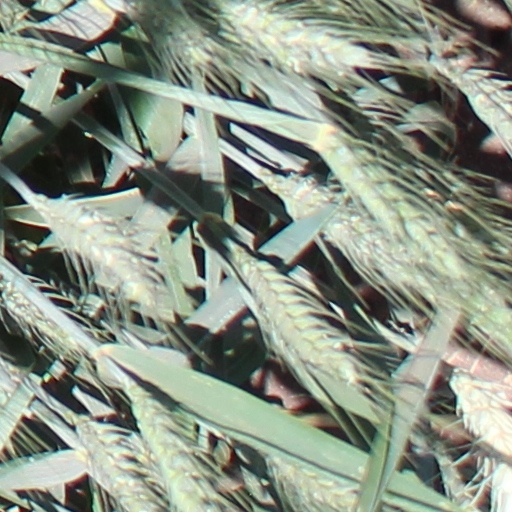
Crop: wheat